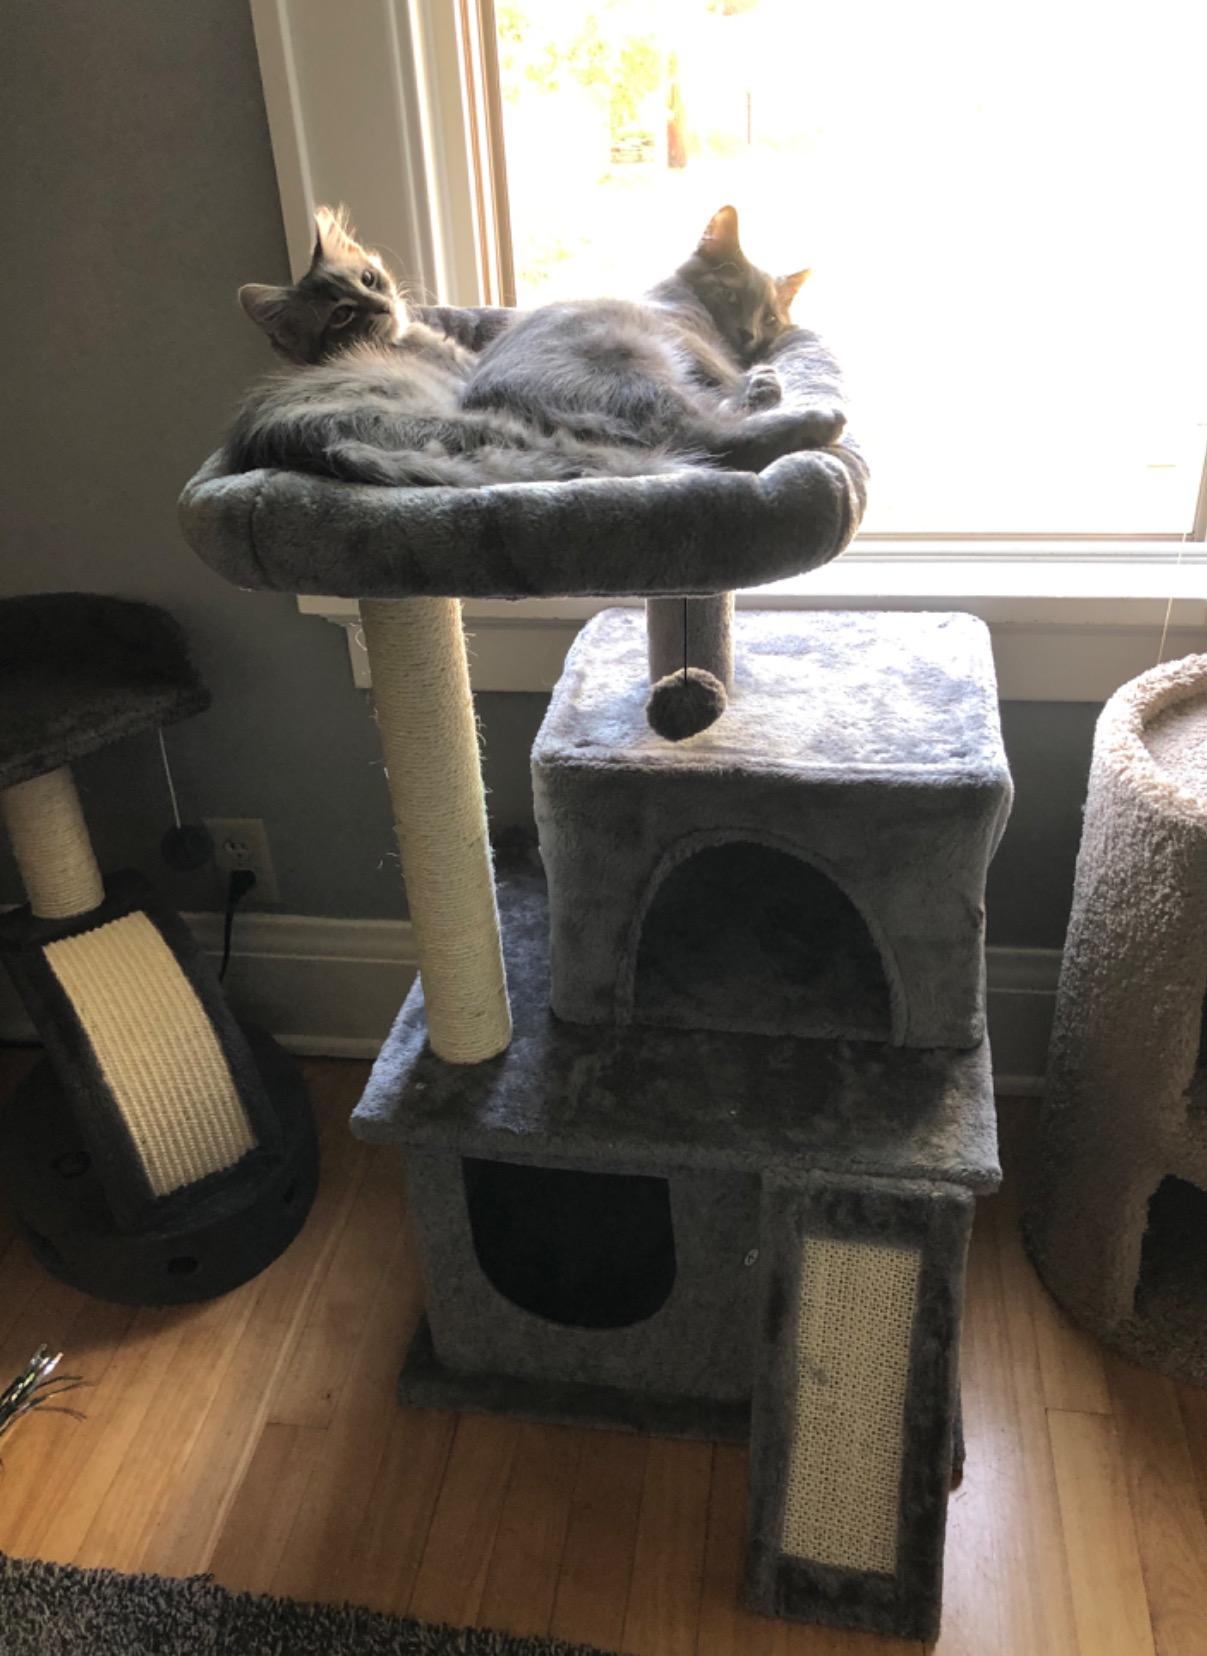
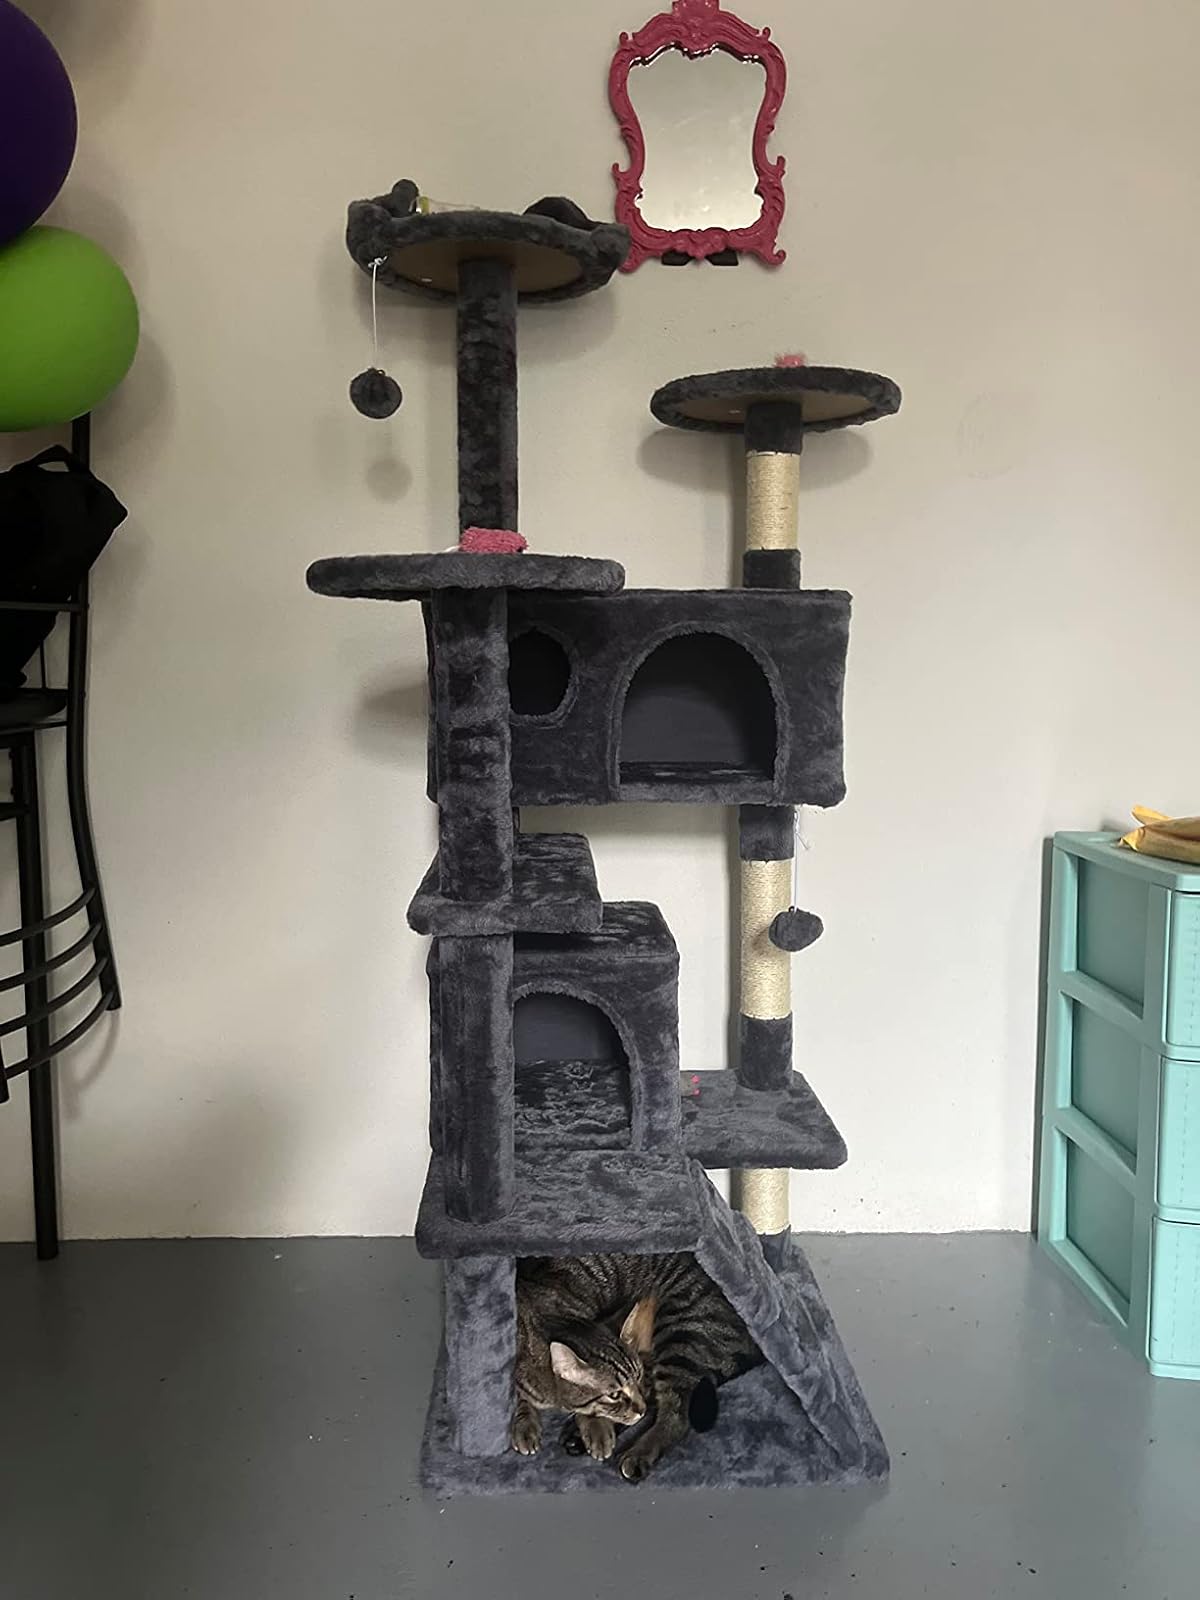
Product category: items_cat tree
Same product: no